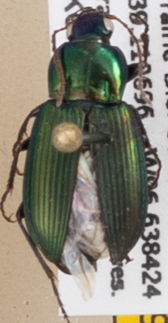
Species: Poecilus chalcites
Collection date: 2019-06-05
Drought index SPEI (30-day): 1.608
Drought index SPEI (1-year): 1.498
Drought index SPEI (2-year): -0.086